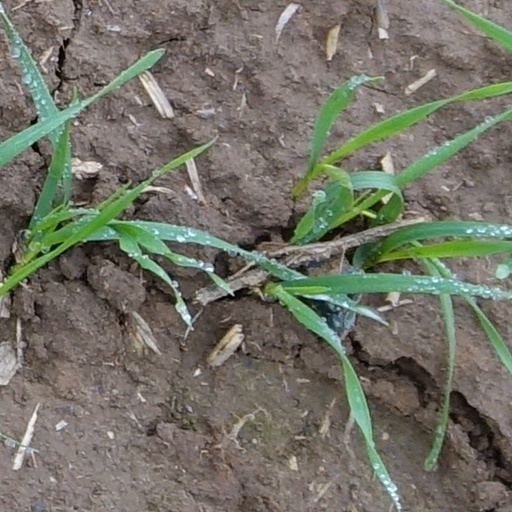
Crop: wheat